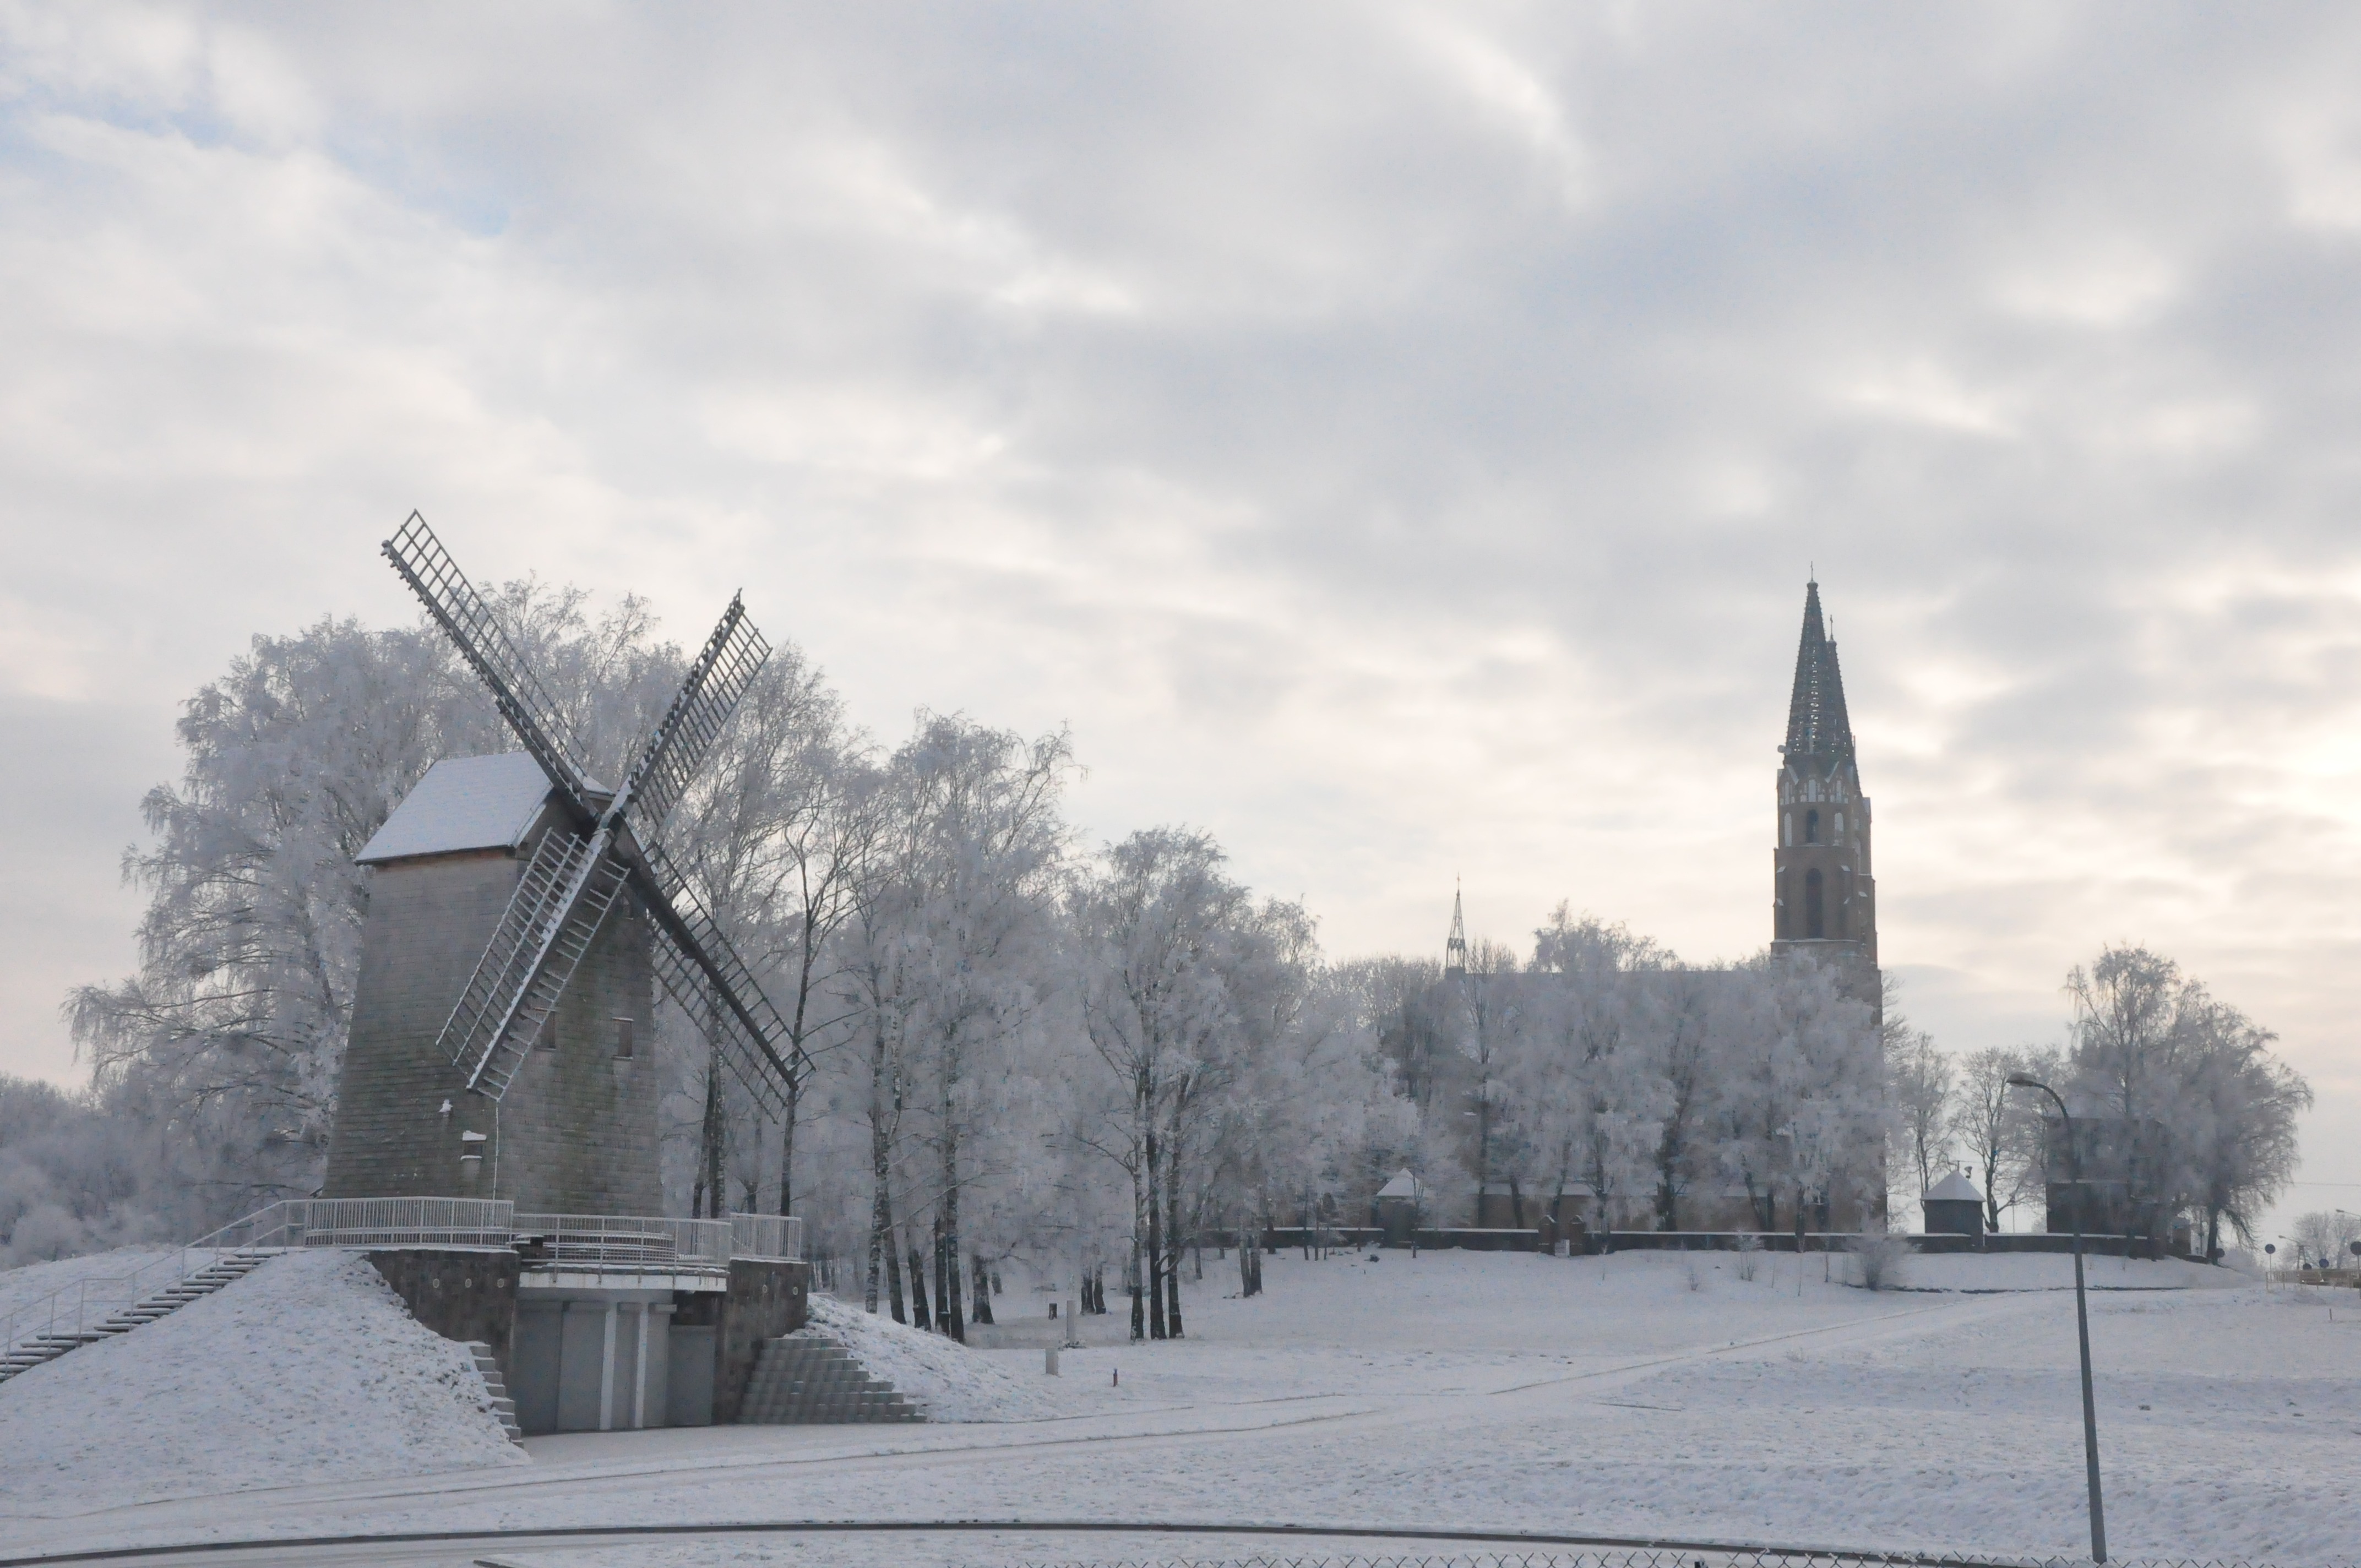
tree, snow, winter, windmill, wind, building, weather, church, season, spire, podlasie, biel